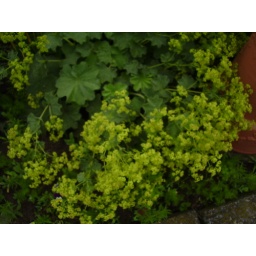
Named in honour of Our Blessed Mother Mary's mantle that she wore....very pretty limey green coloured flowers...